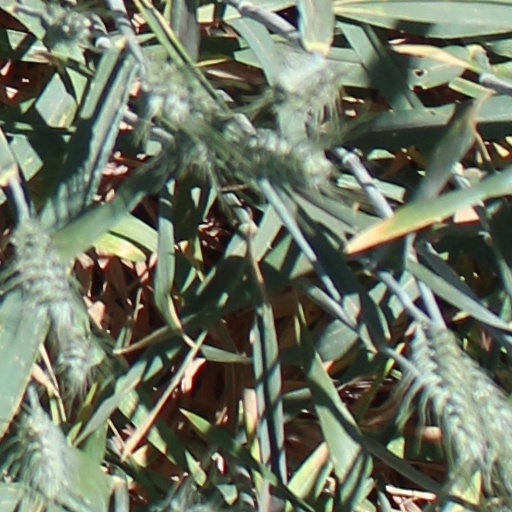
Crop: wheat